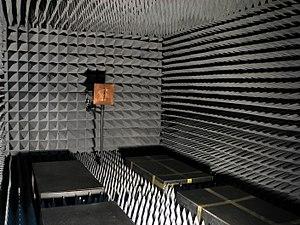
Une chambre anéchoïque est une salle d'expérimentation dont les parois absorbent les ondes sonores ou électromagnétiques, en reproduisant des conditions de champ libre et ne provoquant donc pas d'écho pouvant perturber les mesures.